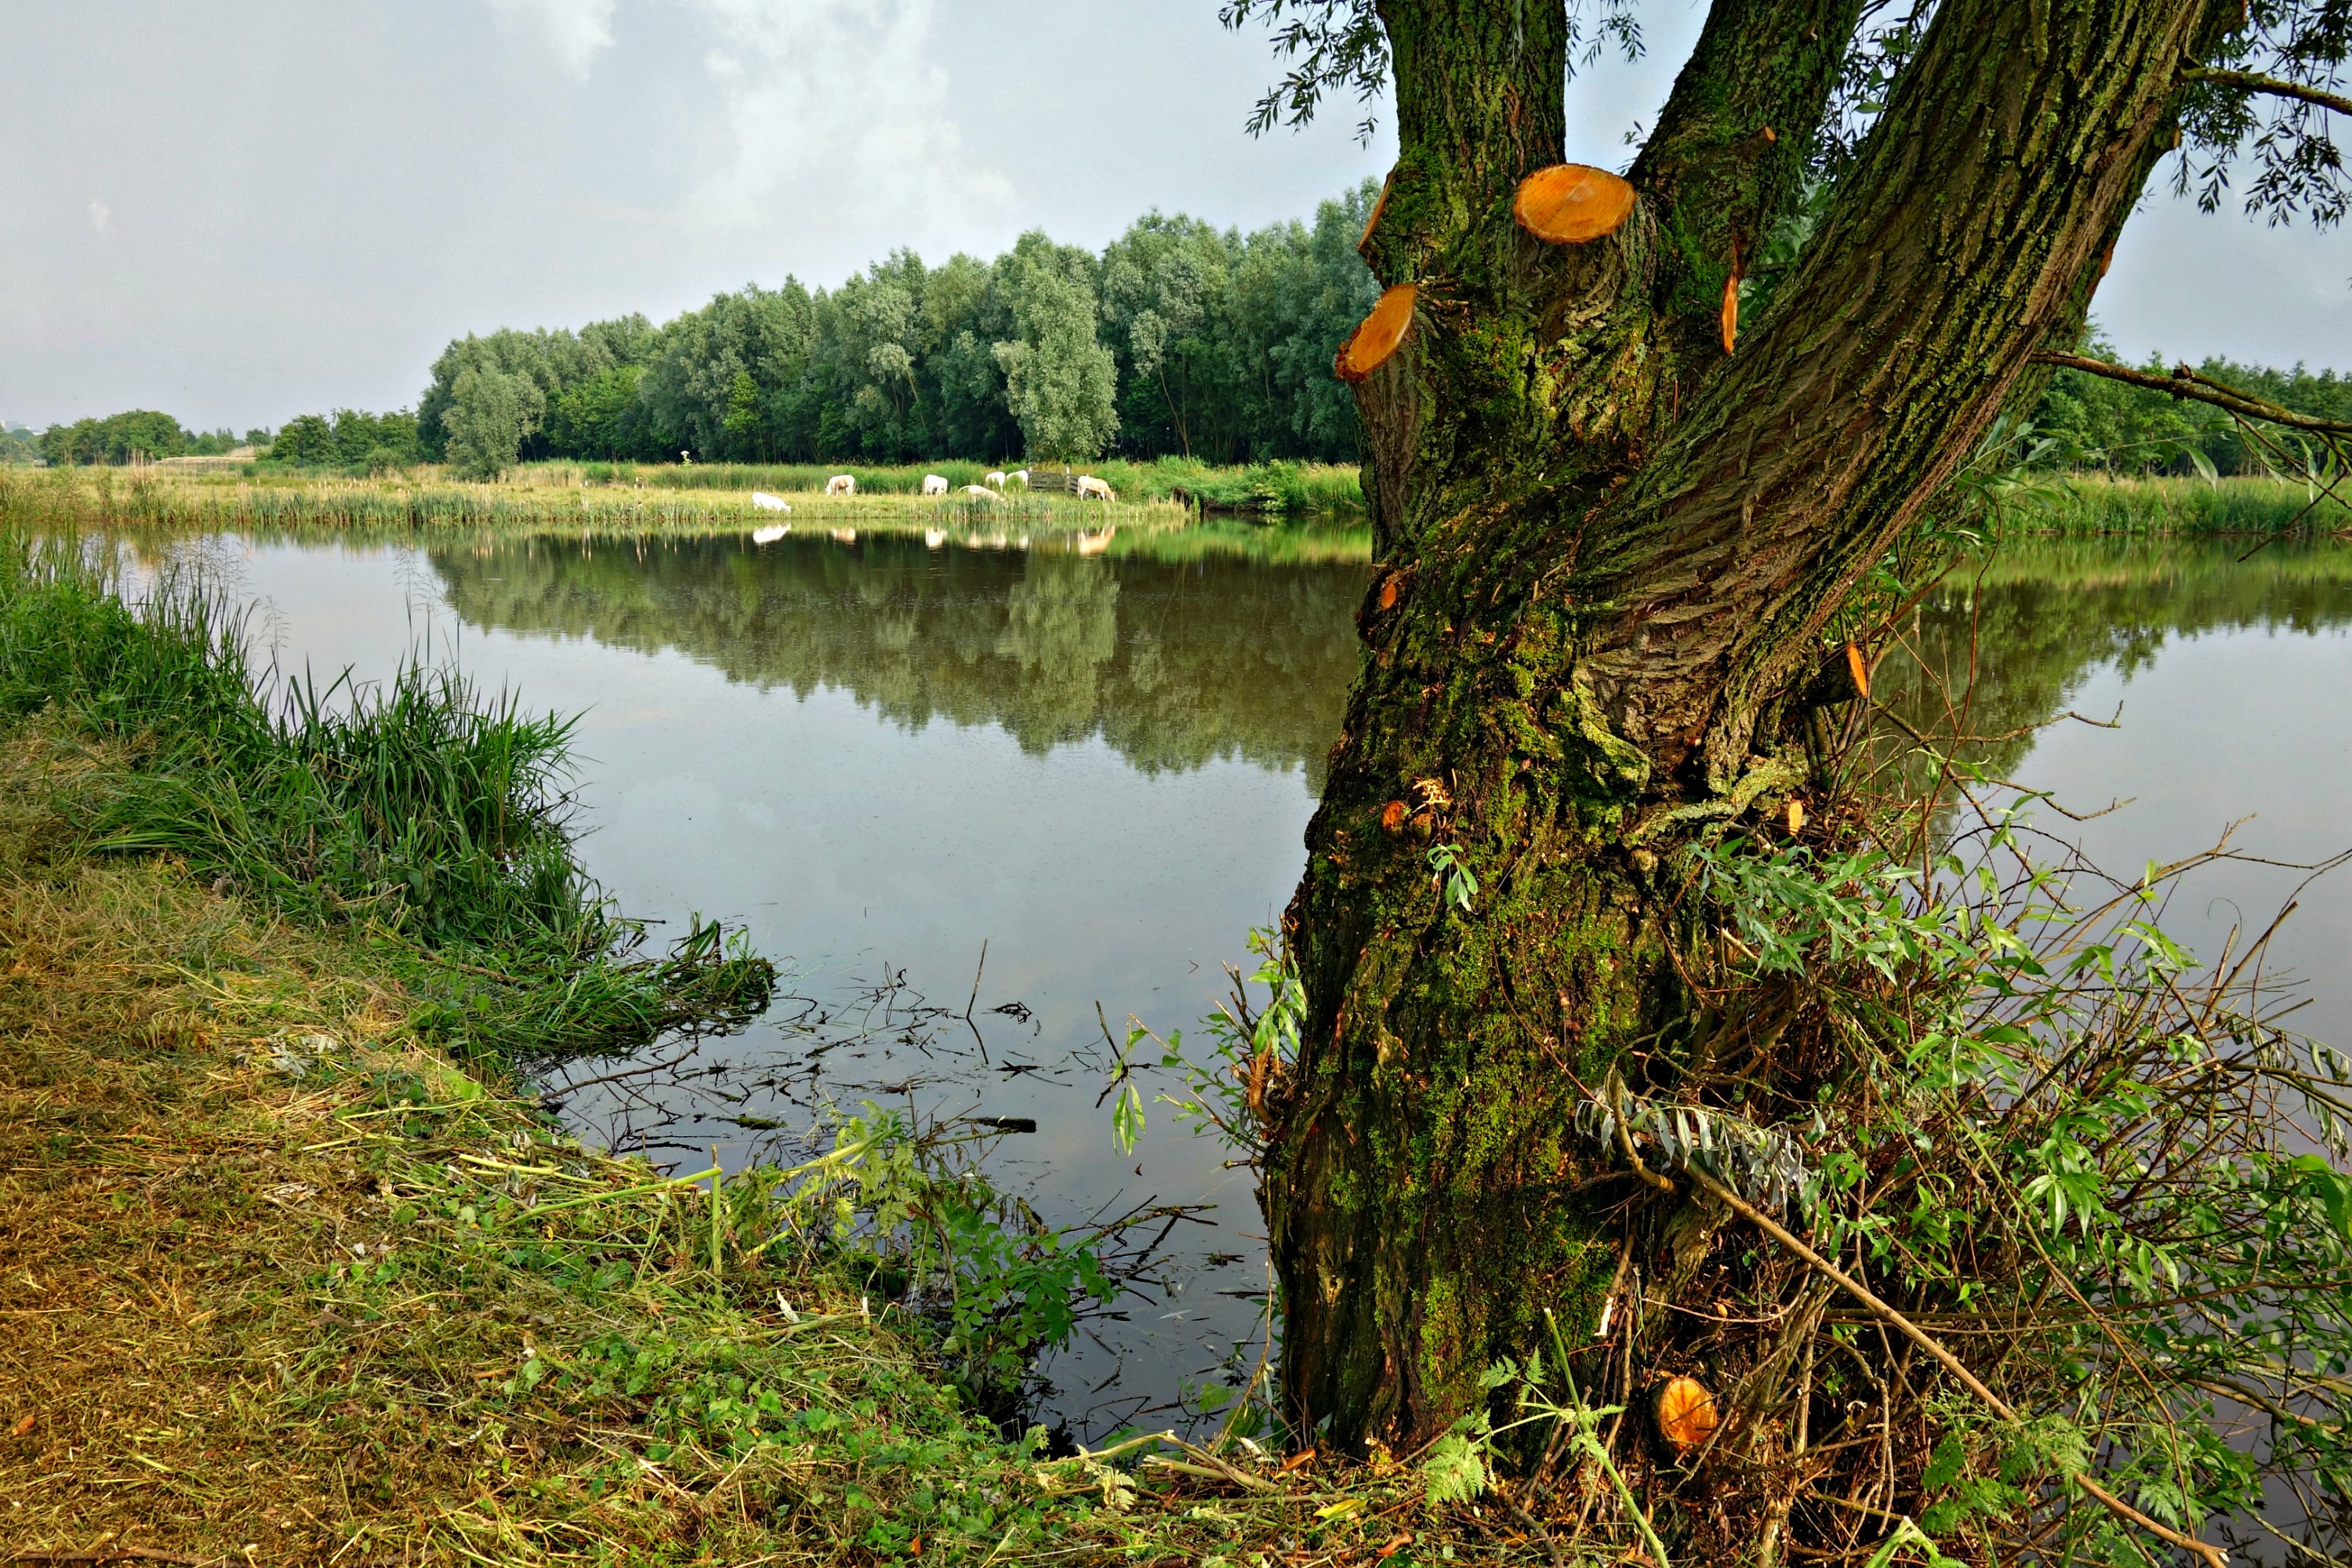
landscape, tree, water, nature, marsh, swamp, wilderness, plant, field, sunlight, leaf, flower, lake, river, summer, pond, wildlife, stream, reflection, scenic, autumn, reservoir, waterway, body of water, bright, wetland, bog, woodland, habitat, loch, ecosystem, dutch landscape, rural area, nature reserve, fish pond, cows grazing, natural environment, woody plant